Blizna, Subcarpathian Voivodeship

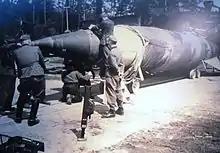
V-2 rocket in Blizna

The missile testing ground at Blizna was quickly located by the Polish resistance movement, the Armia Krajowa thanks to reports from local farmers. Armia Krajowa field agents even managed to obtain pieces of the fired rockets, by arriving on the scene before German patrols. In early March 1944, British Intelligence Headquarters received a report of an Armia Krajowa agent (code name: "‘Makary’") who had covertly surveyed the Blizna railway line and observed a freight car heavily guarded by SS troops containing "‘an object which, though covered by a tarpaulin, bore every resemblance to a monstrous torpedo’". Subsequently, a plan was formed to make an attempt to capture a whole unexploded V-2 rocket and transport it to Britain. Around 20 May 1944, a relatively undamaged V-2 rocket fell on the swampy bank of the Bug River near the village of Sarnaki and local Poles managed to hide it before German arrival. The rocket was then dismantled and smuggled across Poland. In late July 1944, the Polish resistance (Home Army and V1 and V2) secretly transported parts of the rocket out of Poland in Operation Most III (Bridge III), for analysis by British intelligence.